North British Railway

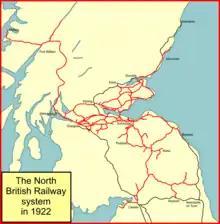
North British Railway in 1922

The North British Railway was one of the two biggest of the five major Scottish railway companies prior to the 1923 Grouping. It was established in 1844, with the intention of linking with English railways at Berwick. The line opened in 1846, and from the outset the company followed a policy of expanding its geographical area, and competing with the Caledonian Railway in particular. In doing so it committed huge sums of money, and incurred shareholder disapproval that resulted in two chairmen leaving the company.